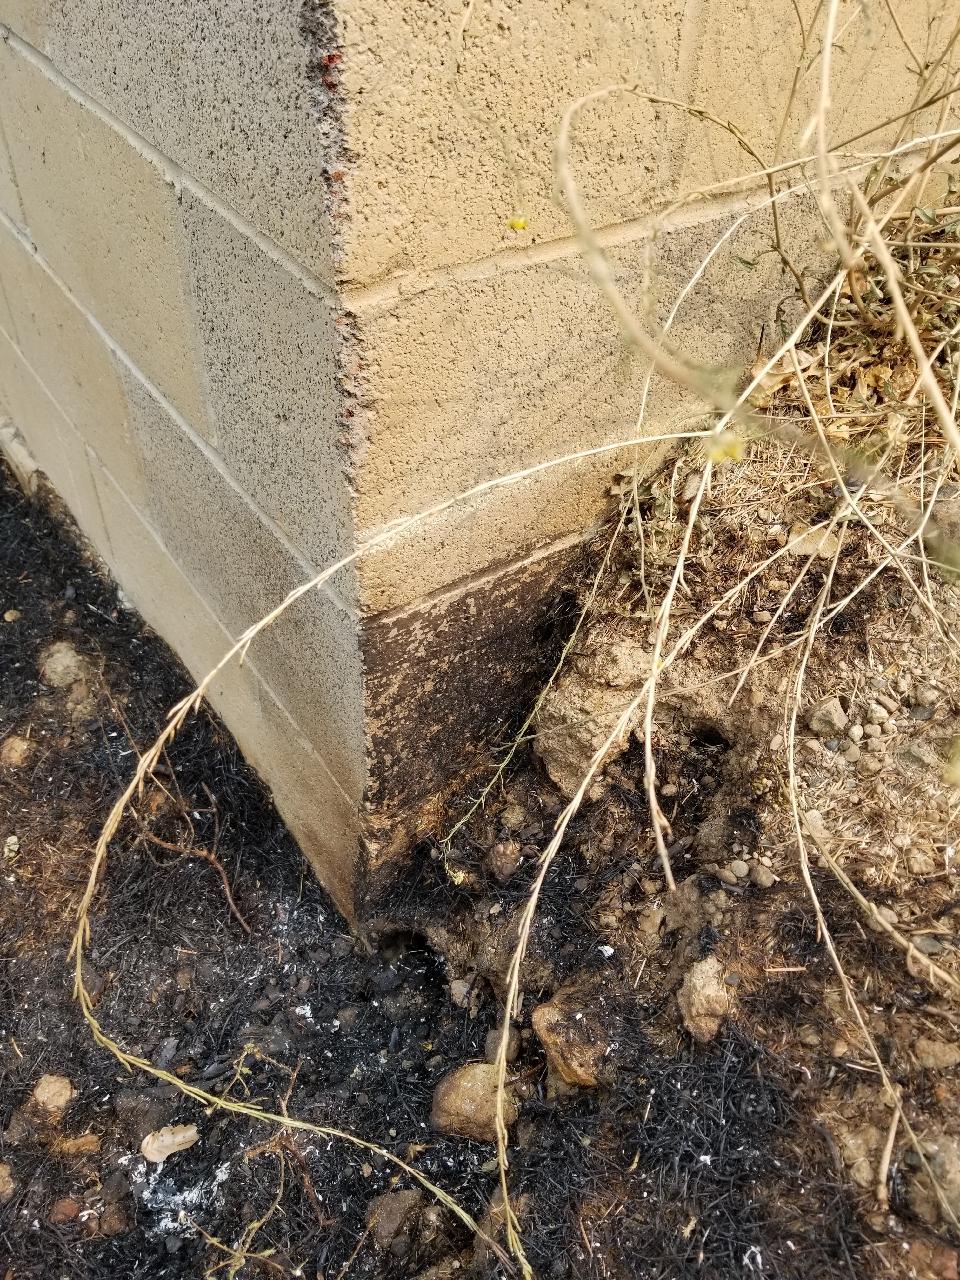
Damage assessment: affected